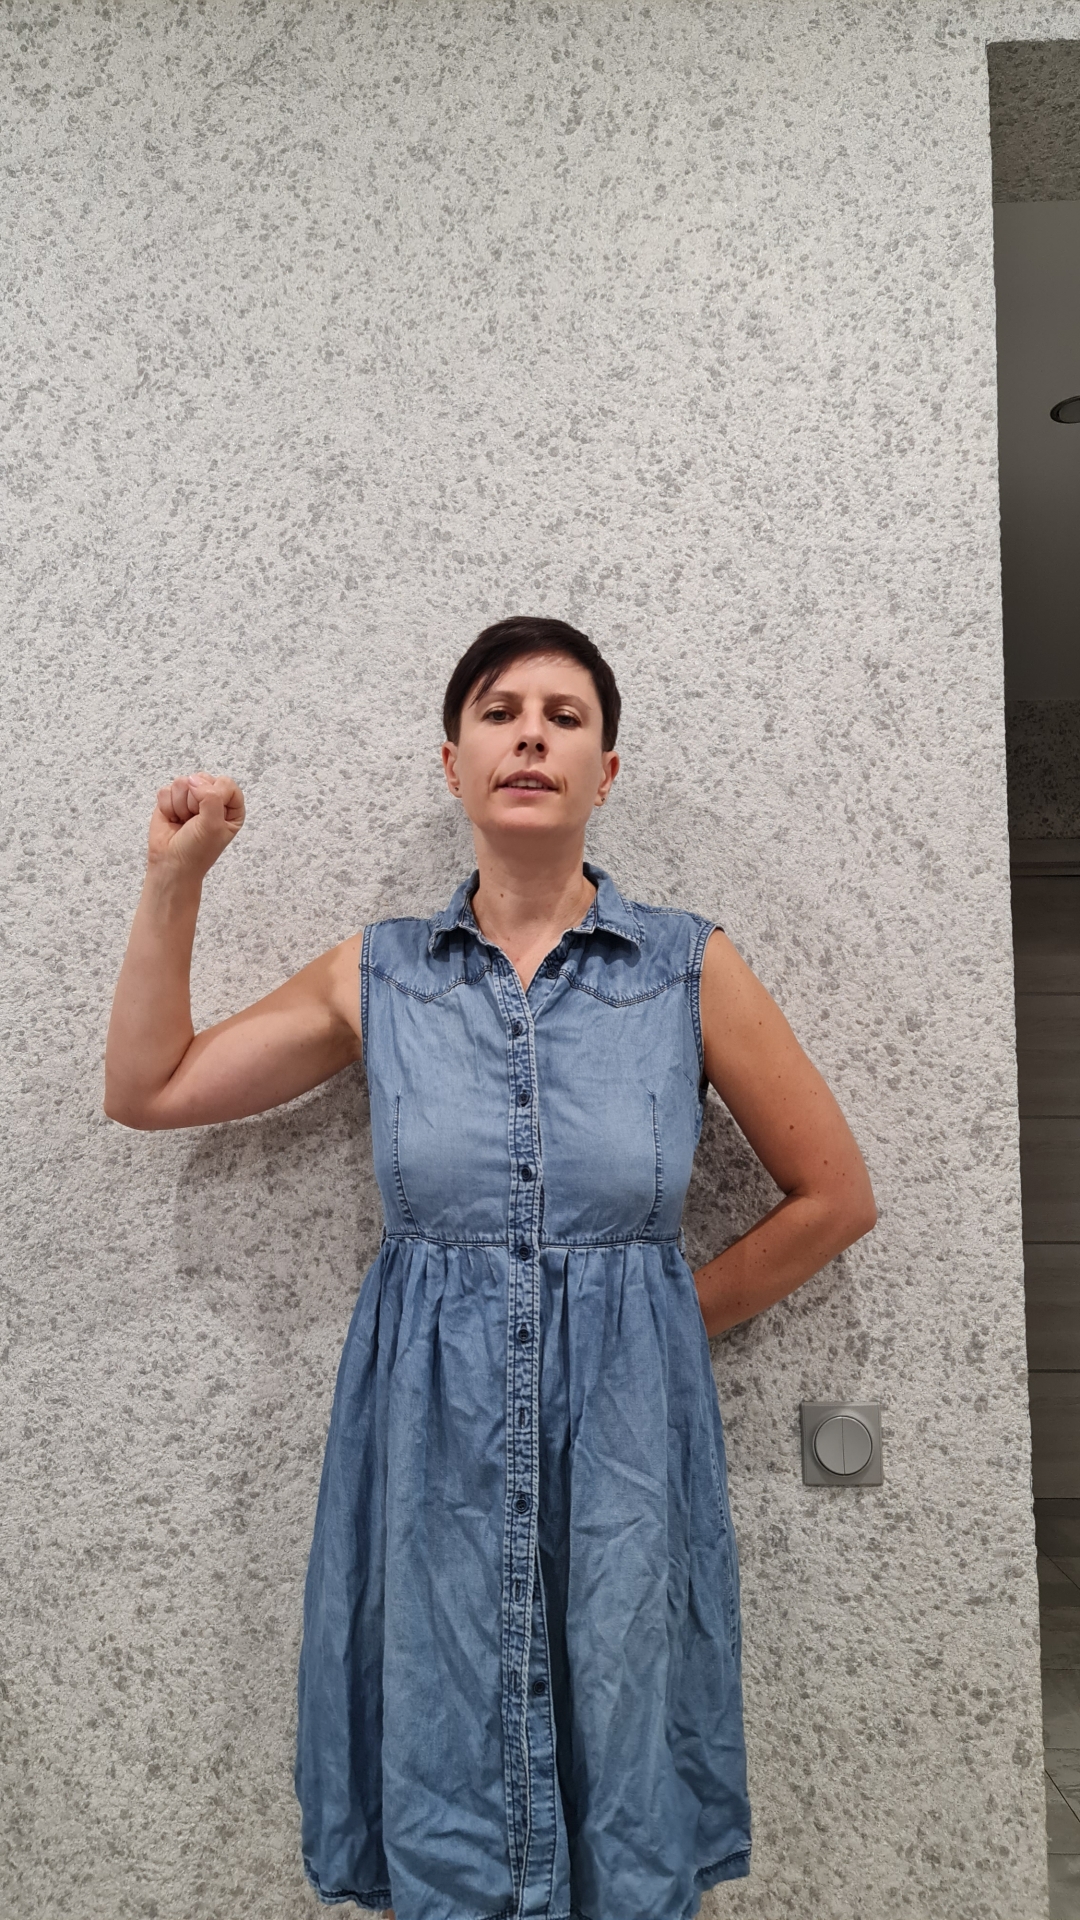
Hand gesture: fist